Toyota 86

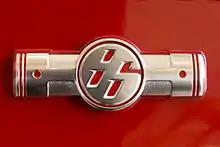
The "86" boxer side badge on Toyota and Scion models

According to the 86's designers, "The goal was to create an authentic rear-wheel drive sports car with compelling style, exceptionally balanced performance and handling, flexible utility and surprising MPG." When asked about the TRD version of the car, the lead engineer Mr. Tada said "There is definitely going to be a more TRD oriented variant down the line. However any of the parts that would be standard on the TRD model will fit on your current Toyota 86 so there is no need to wait."